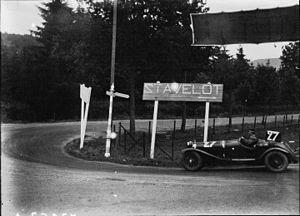
Boris Ivanowski est un officier de la Garde Impériale russe en exil après la révolution russe de 1917 et connu dans les années 1920-1930 comme pilote automobile.